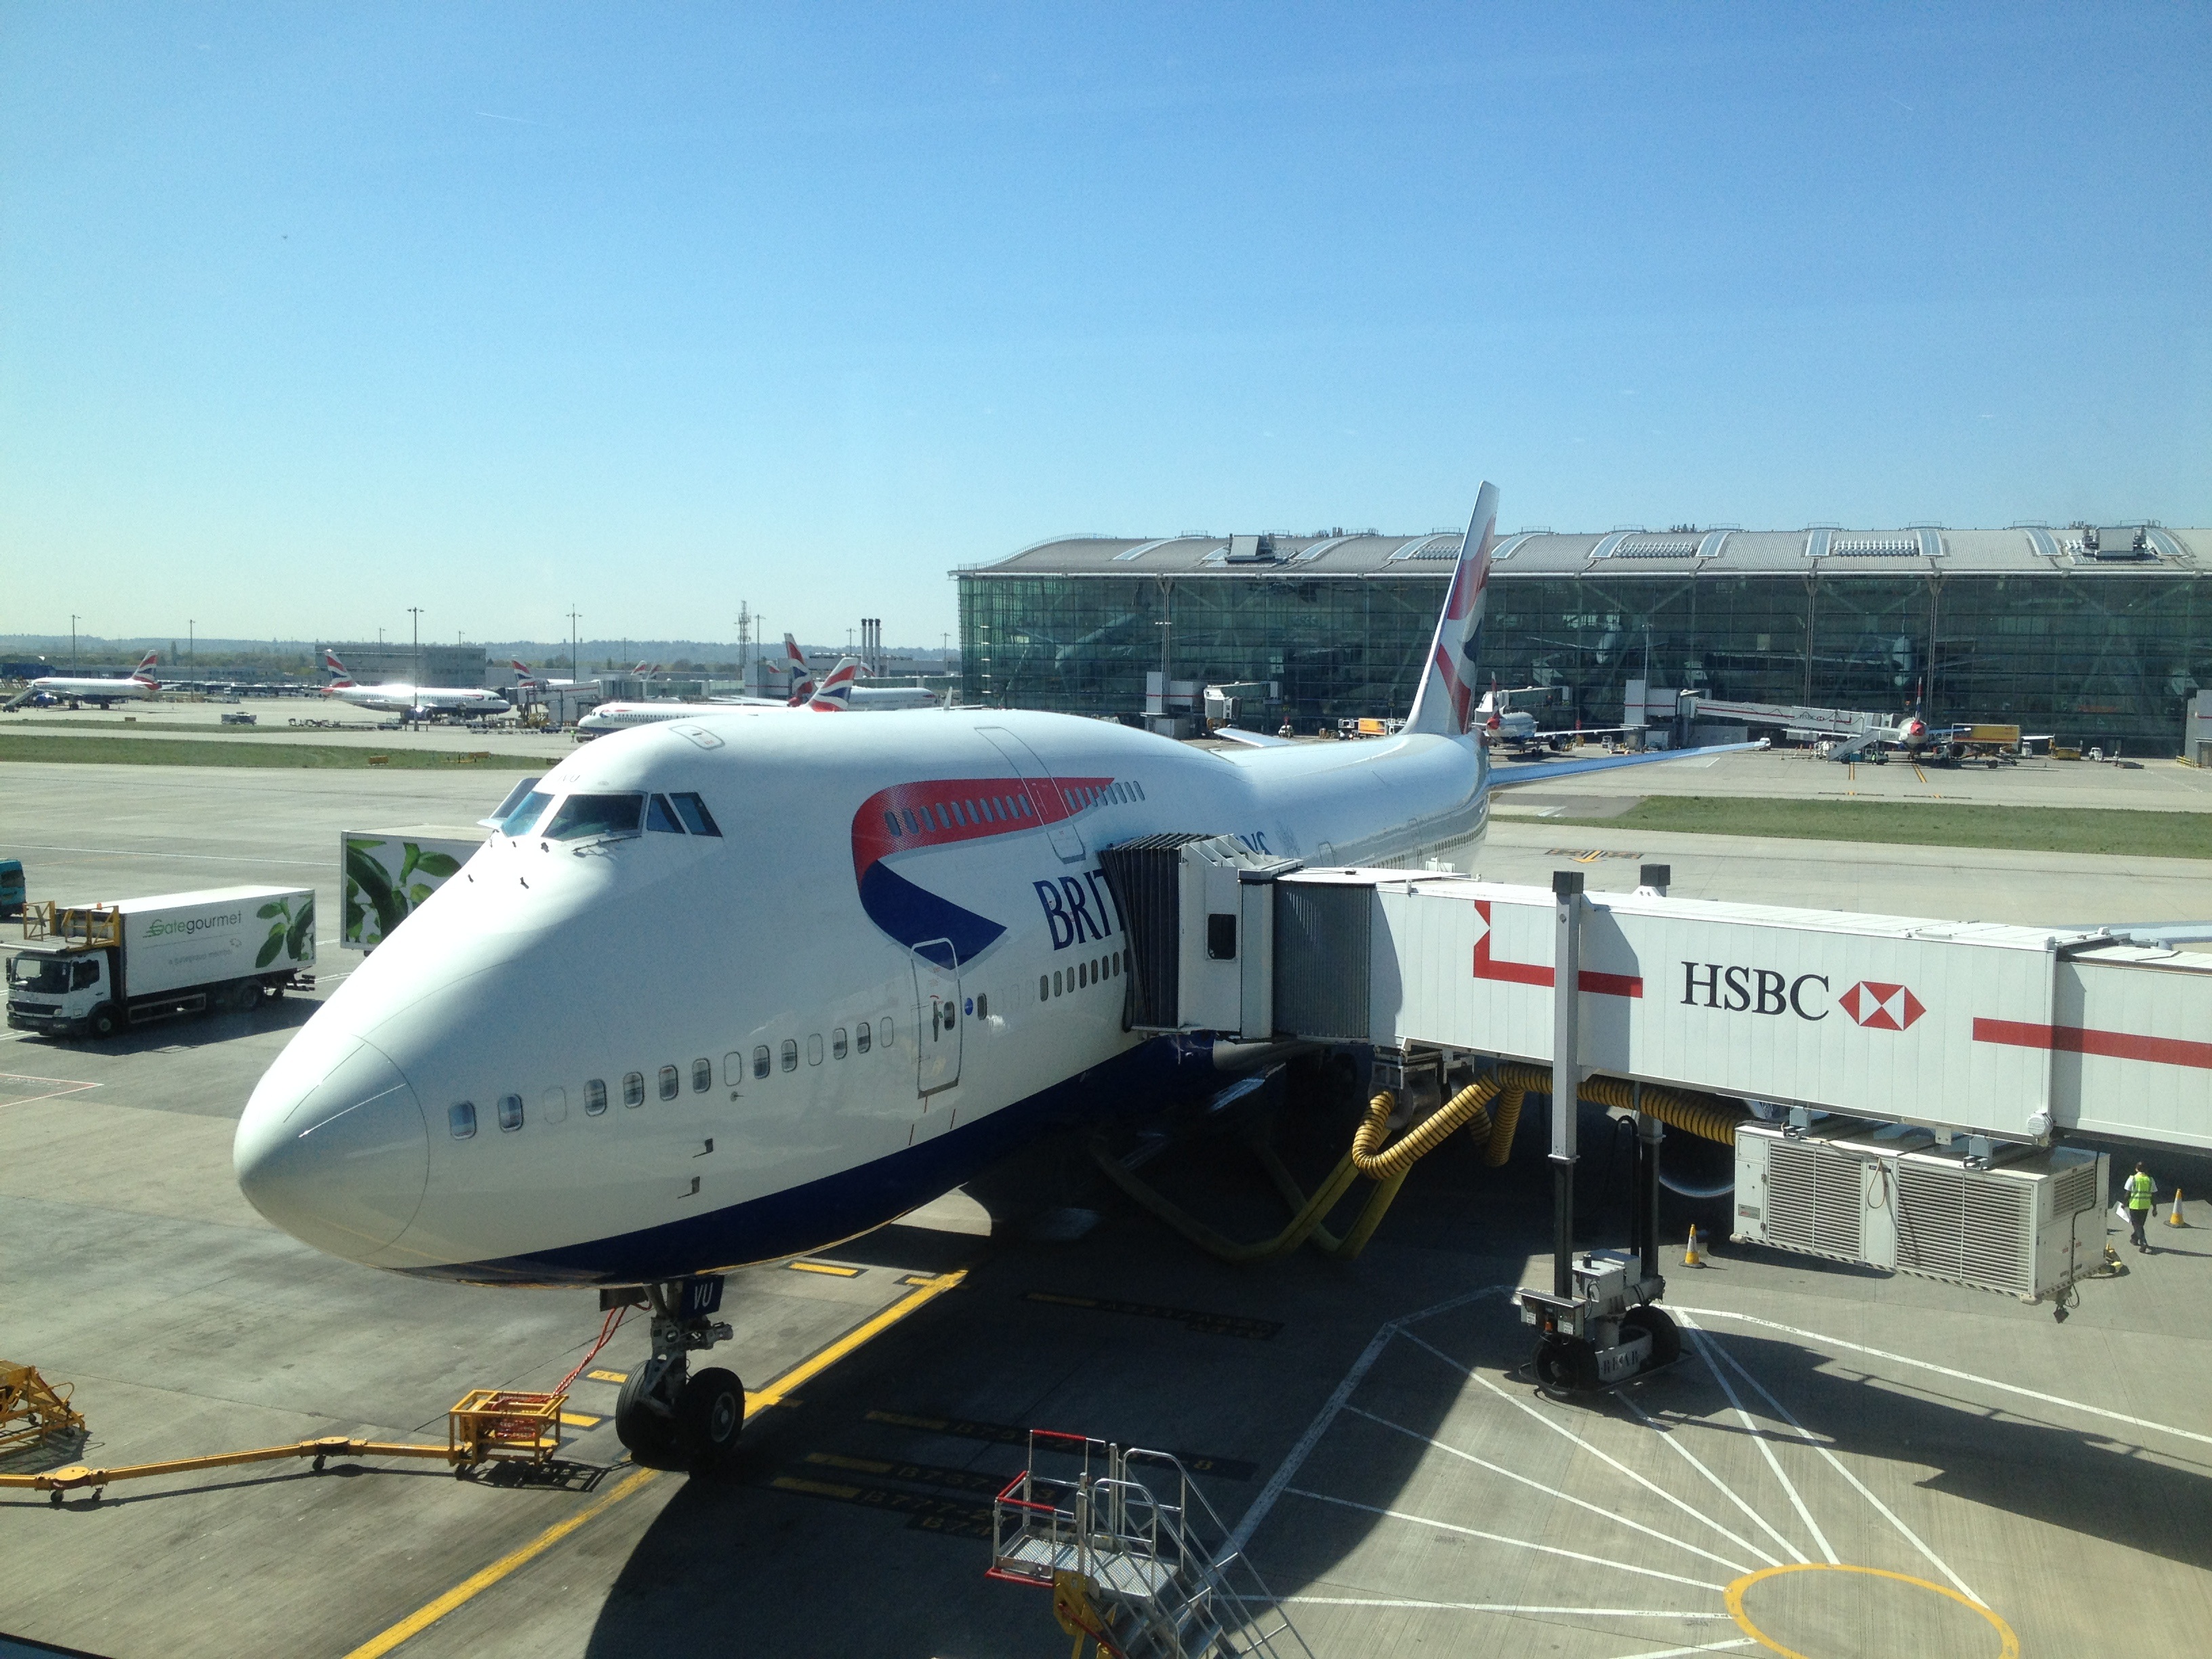
air, flying, fly, airport, vacation, travel, airplane, plane, aircraft, jet, transportation, vehicle, airline, aviation, flight, trip, departure, arrival, infrastructure, boarding, airliner, commercial, boeing, takeoff, air force, jet aircraft, boeing 787 dreamliner, british airways, boeing 747, atmosphere of earth, wide body aircraft, narrow body aircraft, aerospace engineering, aircraft engine